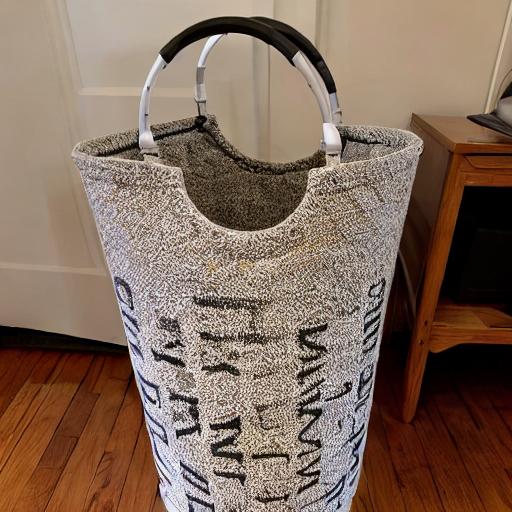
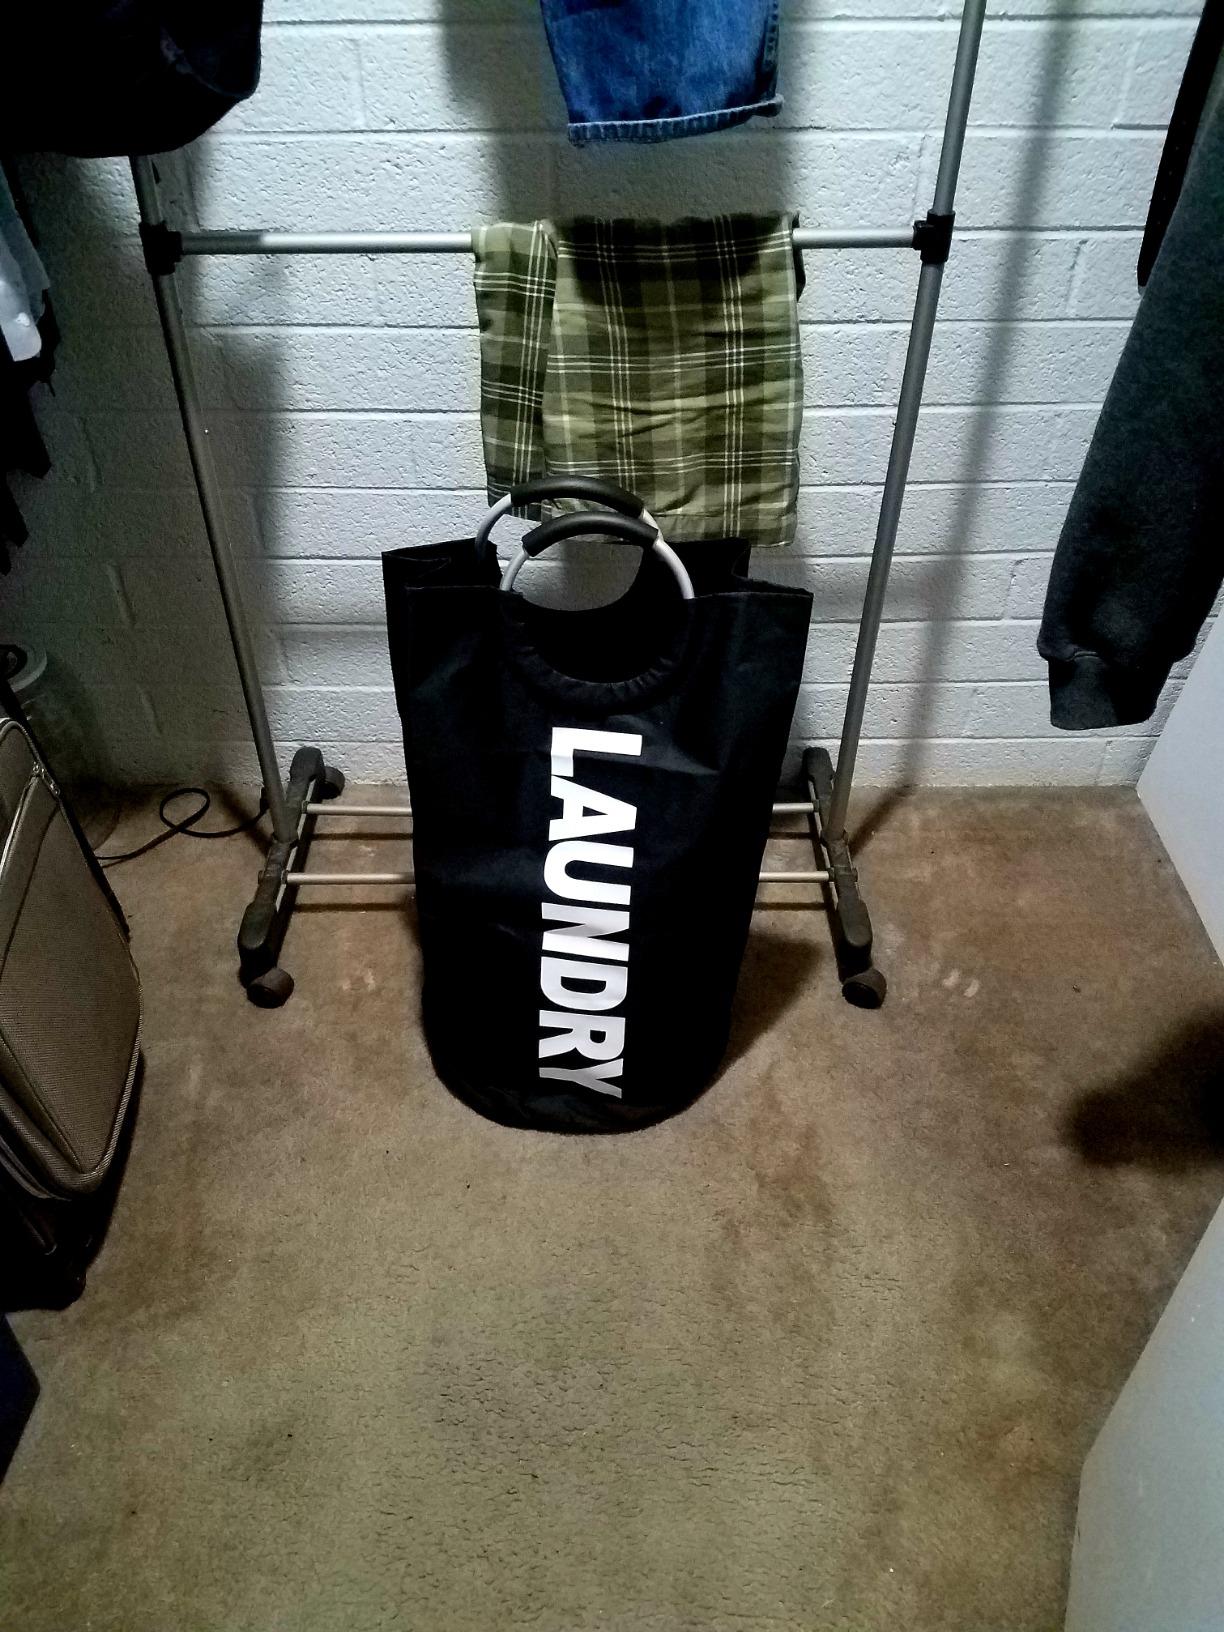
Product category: items_hamper
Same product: no